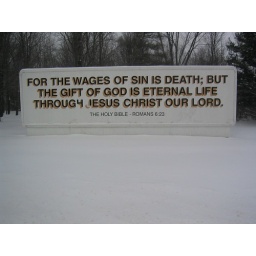
This fire and brimstone sign was found by the side of the road in a residential neighborhood in western Michigan.